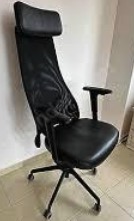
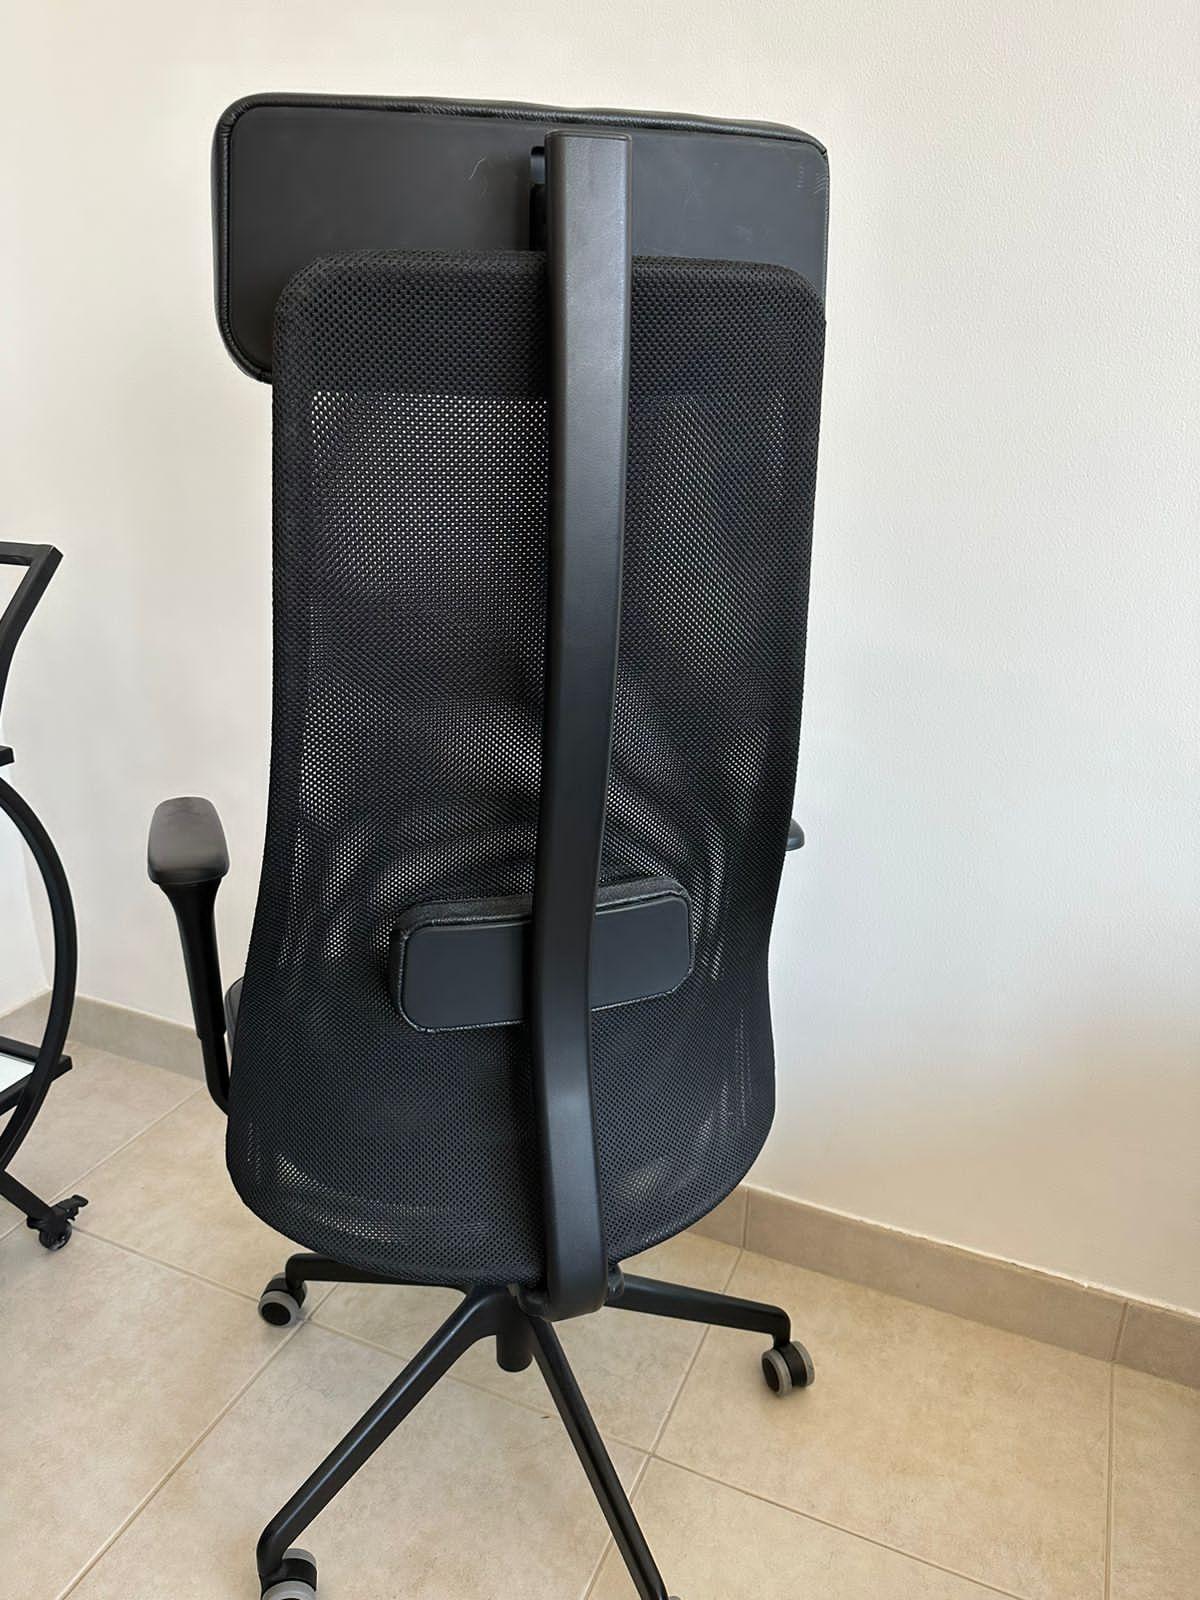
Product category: items_chair
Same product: yes